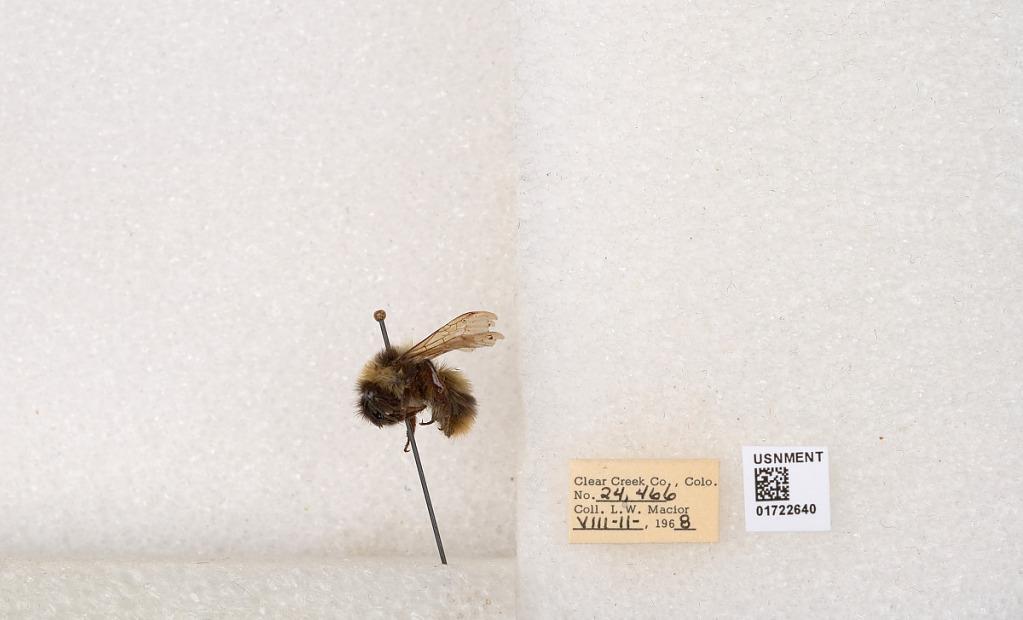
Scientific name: Bombus kirbyellus
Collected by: L. Macior
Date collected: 1968-8-11
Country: United States
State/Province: Colorado
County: Clear Creek
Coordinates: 39.6891, -105.644